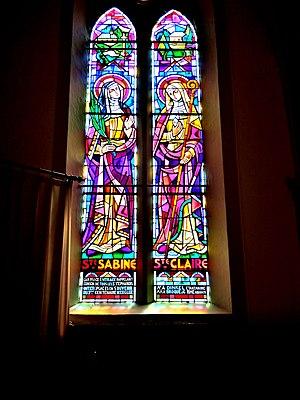
Vitraux de l'église de Saint-Etienne-lès-Remiremont (Vosges) représentant Sainte Sabine et Sainte Claire
La chapelle Sainte Sabine se situe sur le territoire de Saint-Étienne-lès-Remiremont, commune française du département des Vosges en région Lorraine.